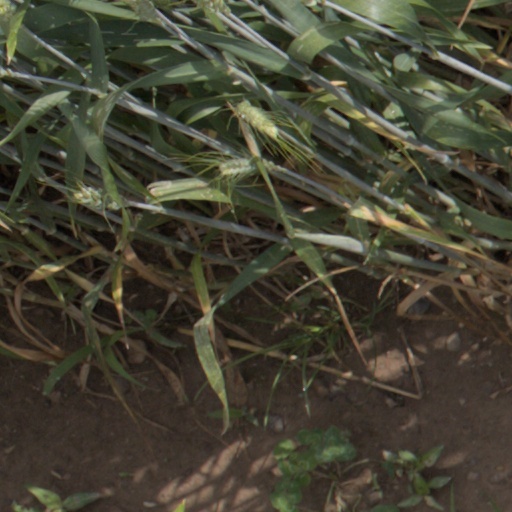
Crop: wheat